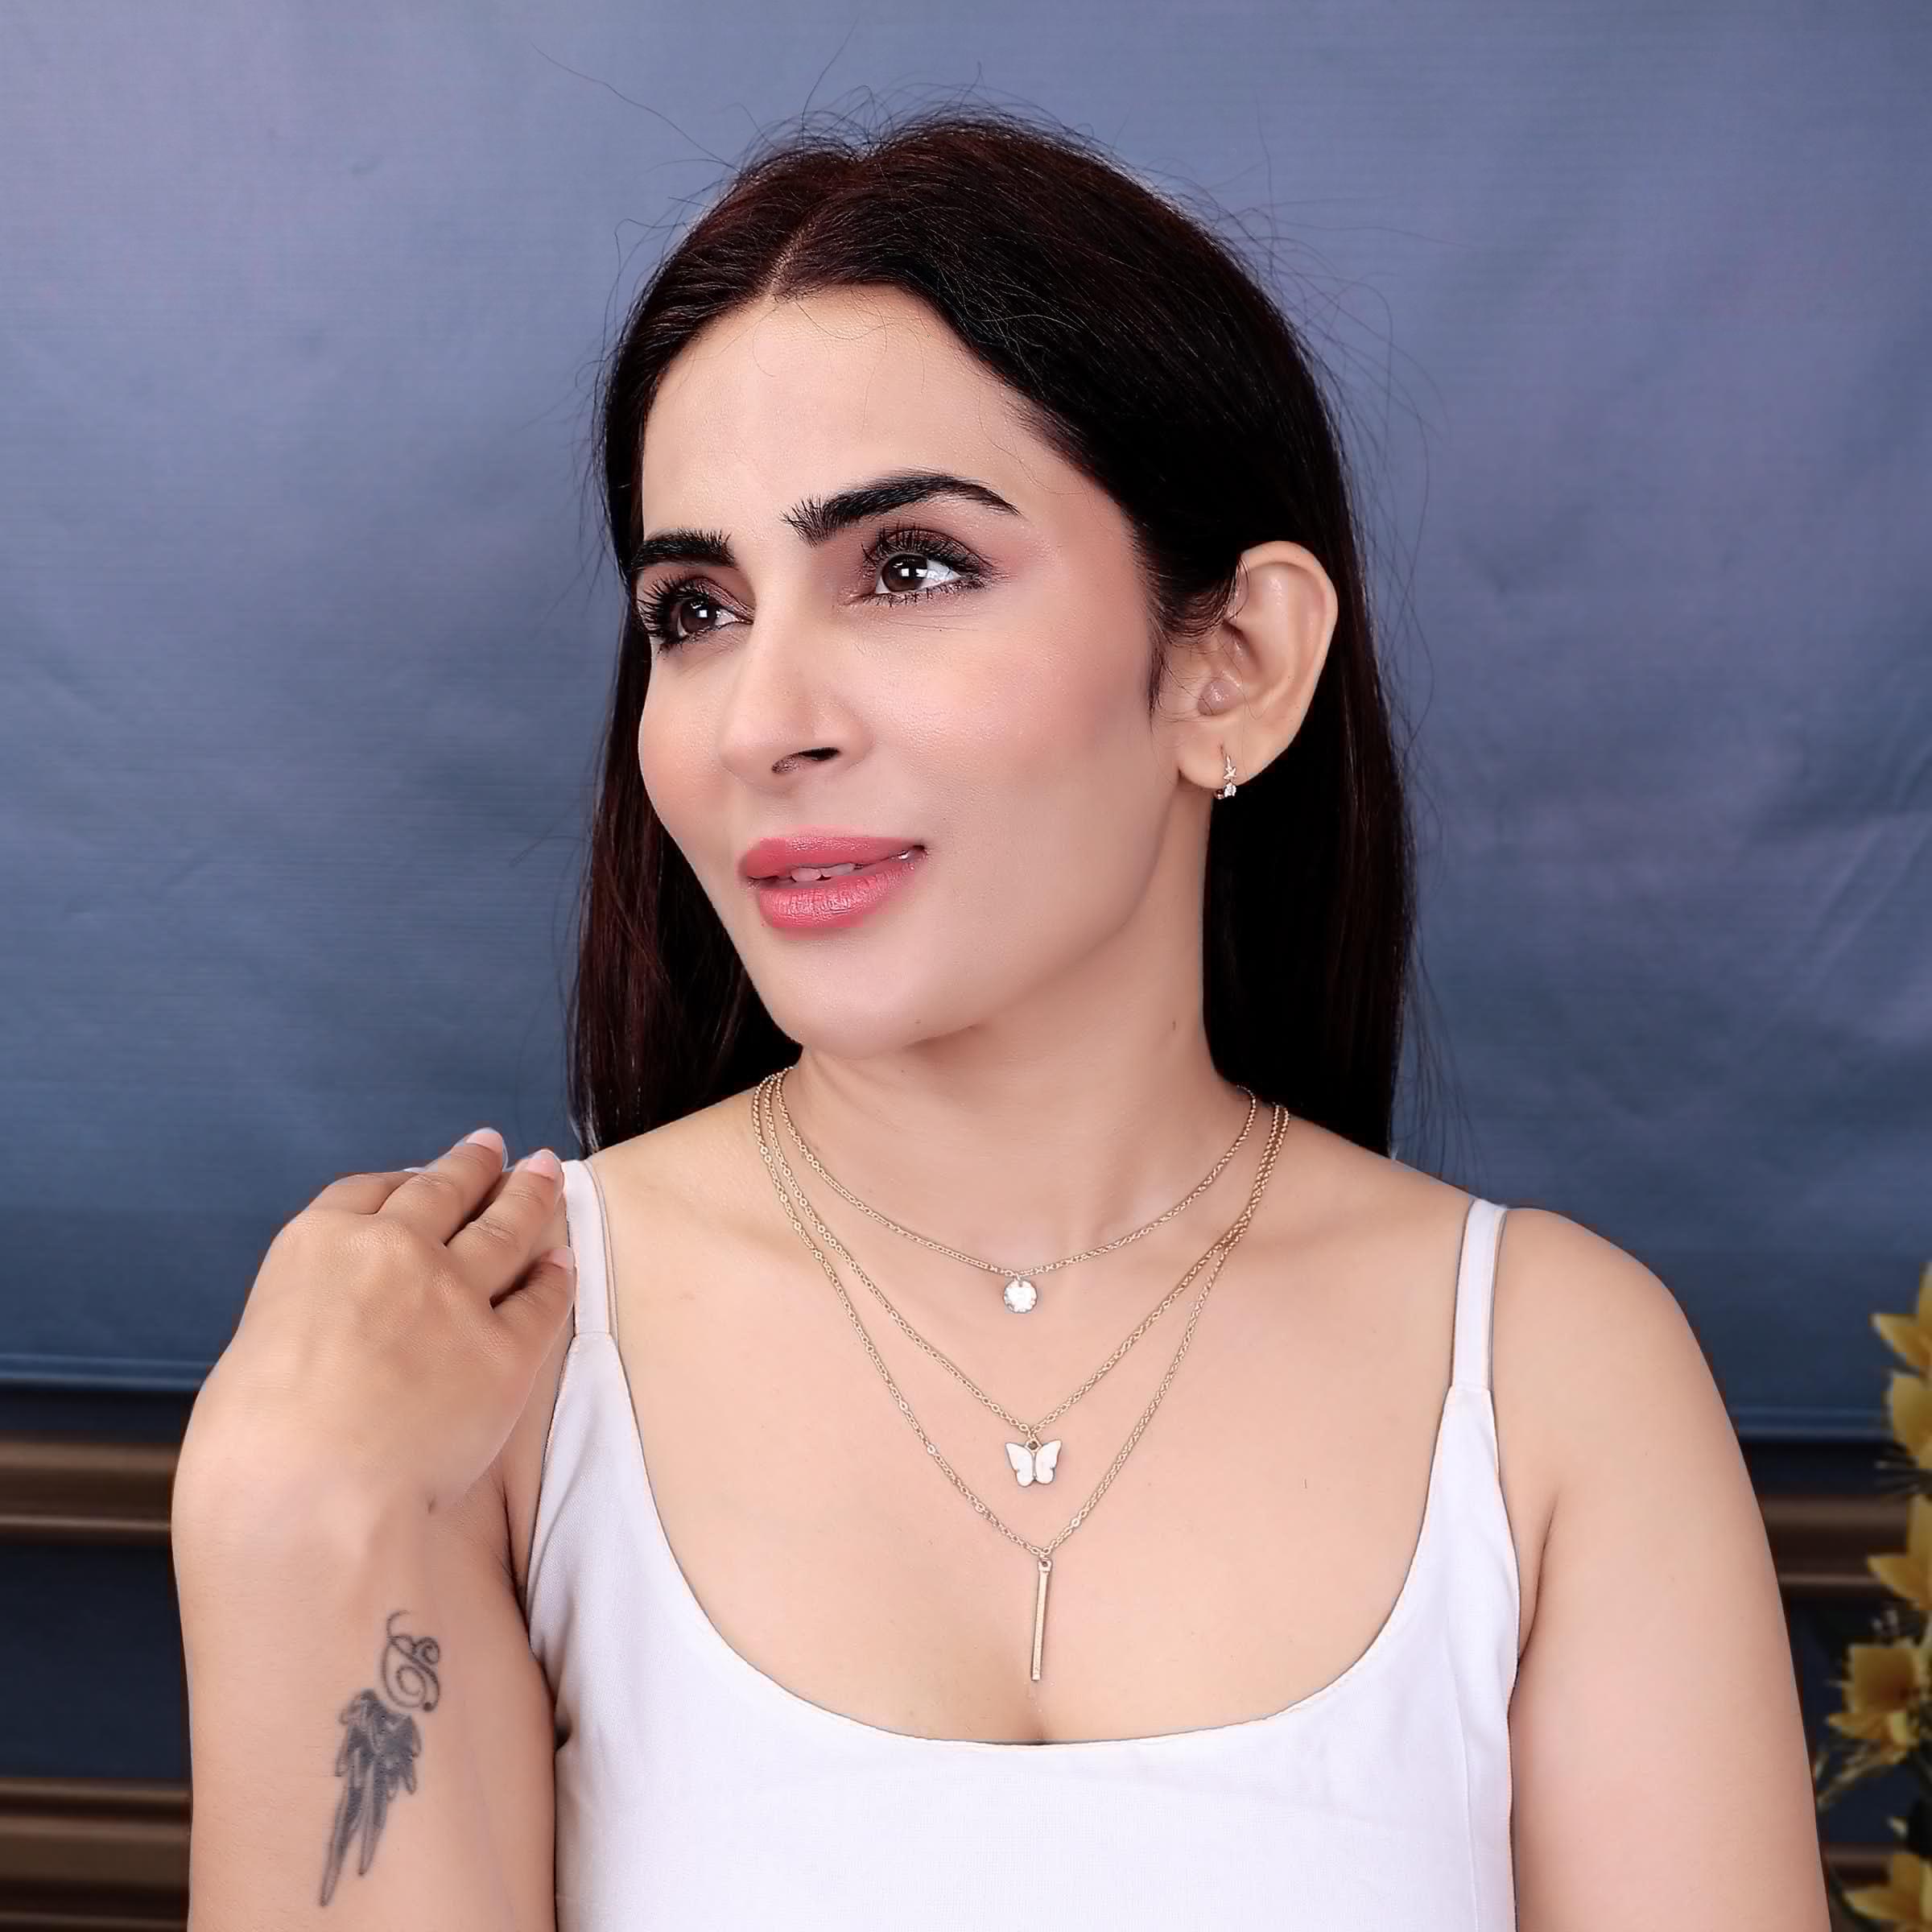
JIYANSHI FASHION : Multi Layer/Single Layer Crystal Chain Pendant Necklace for Women and Girls
Type: Necklaces & Pendants
Brand: JIYANSHI FASHION
Price: Rs. 349
 Enhance your style with our Crystal Chain Pendant Necklace, a perfect blend of elegance and sophistication. Latest stylish design western gold Single/Multi layered chain pendant necklace for women. This party / casual wear multilayer necklace set is made of quality material which looks stylish and goes perfect with any attire. This jewelry is perfectly suited for wedding or casual party wear. Ideal valentine, birthday, anniversary gift for someone you love.
Features: COLOR : GOLD,IDEAL: WOMEN::GIRLS,HIGH QUALITY